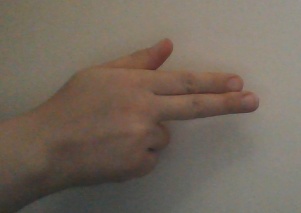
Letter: ghain